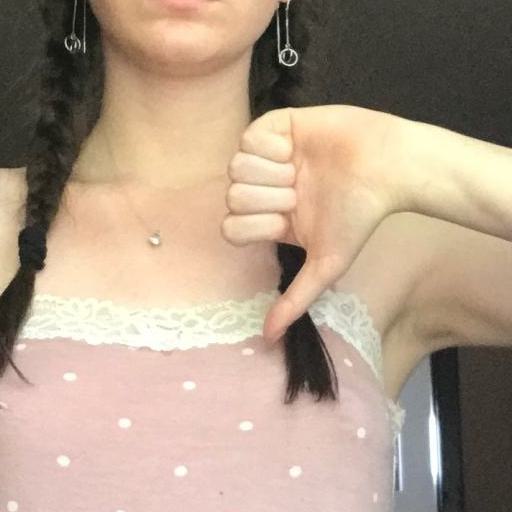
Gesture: dislike